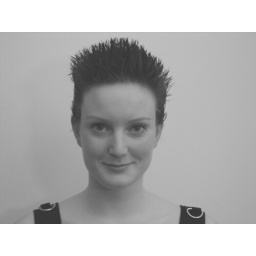
Ata in black and white